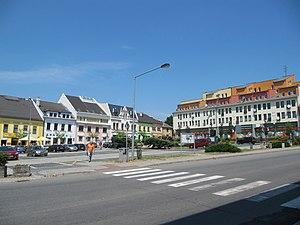
Vítkov est une ville du district d'Opava, dans la région de Moravie-Silésie, en République tchèque. Sa population s'élevait à 5 753 habitants en 2018.